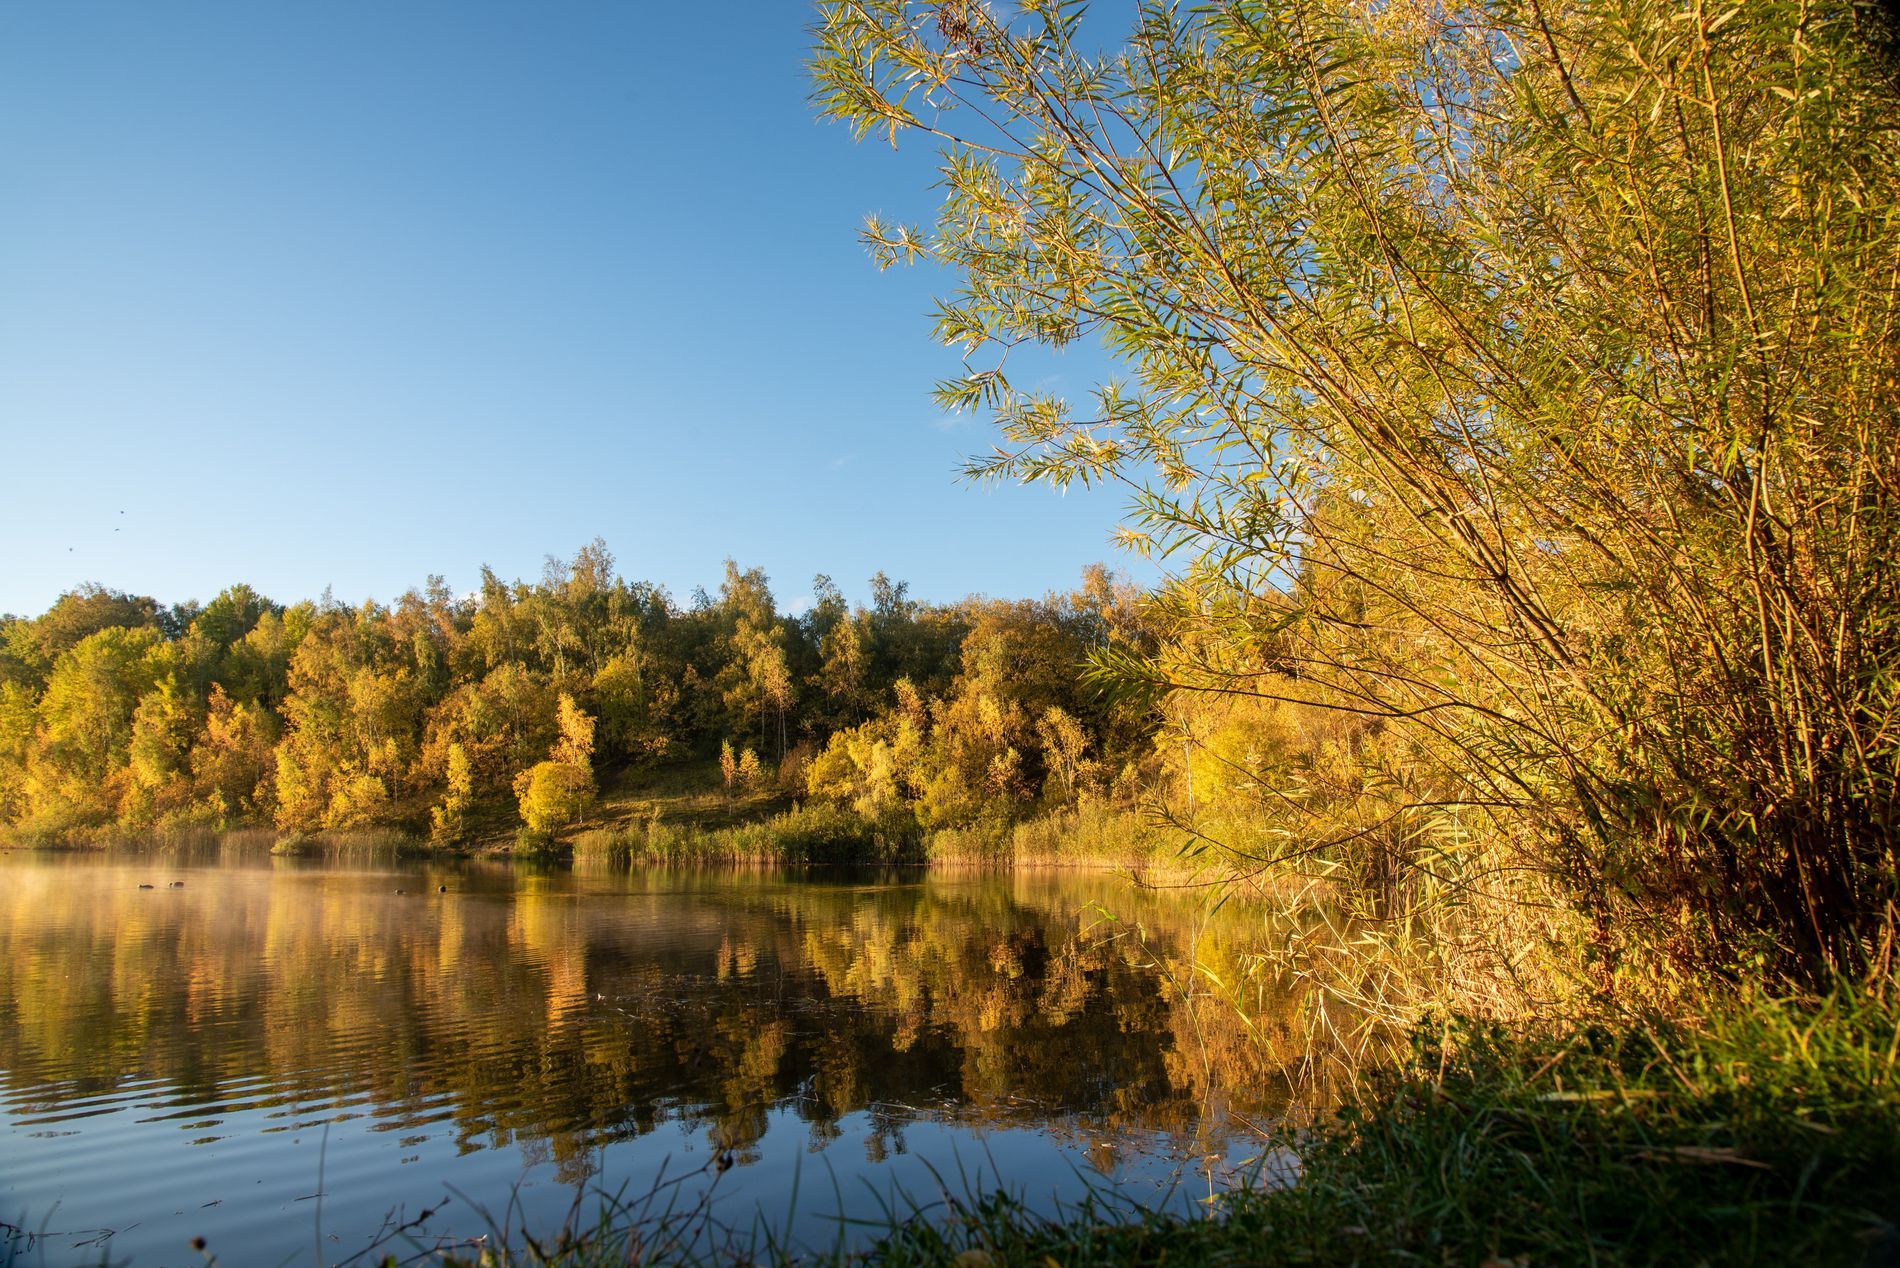
reflection on the water
The image is of water bordered by a tree with yellow foliage, reflecting the vibrant colors on the water’s surface.
 The sky is clear and blue.
The grass is visible in the foreground.
The eye level landscape photograph depicts water reflecting the golden foliage of the surrounding trees under a clear blue sky.
 The color palette is gold and blue.
Labels: Nature, Outdoors, Pond, Water, Land, Plant, Vegetation, Scenery, Landscape, Tree, Lake, Woodland, Grove, Swamp, Sky, Grass, Wilderness, Fir, Reed, Jungle, Canal, Reflection, tree